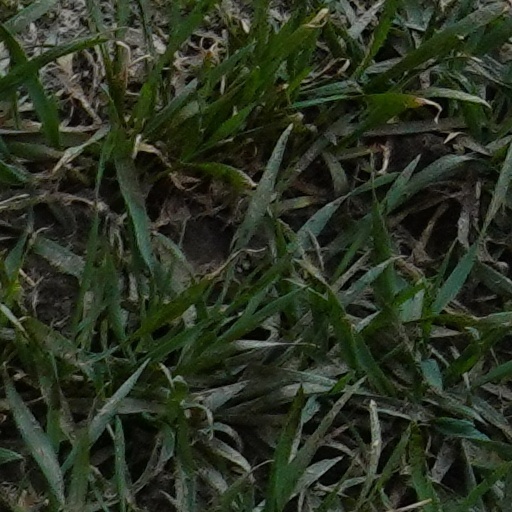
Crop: wheat